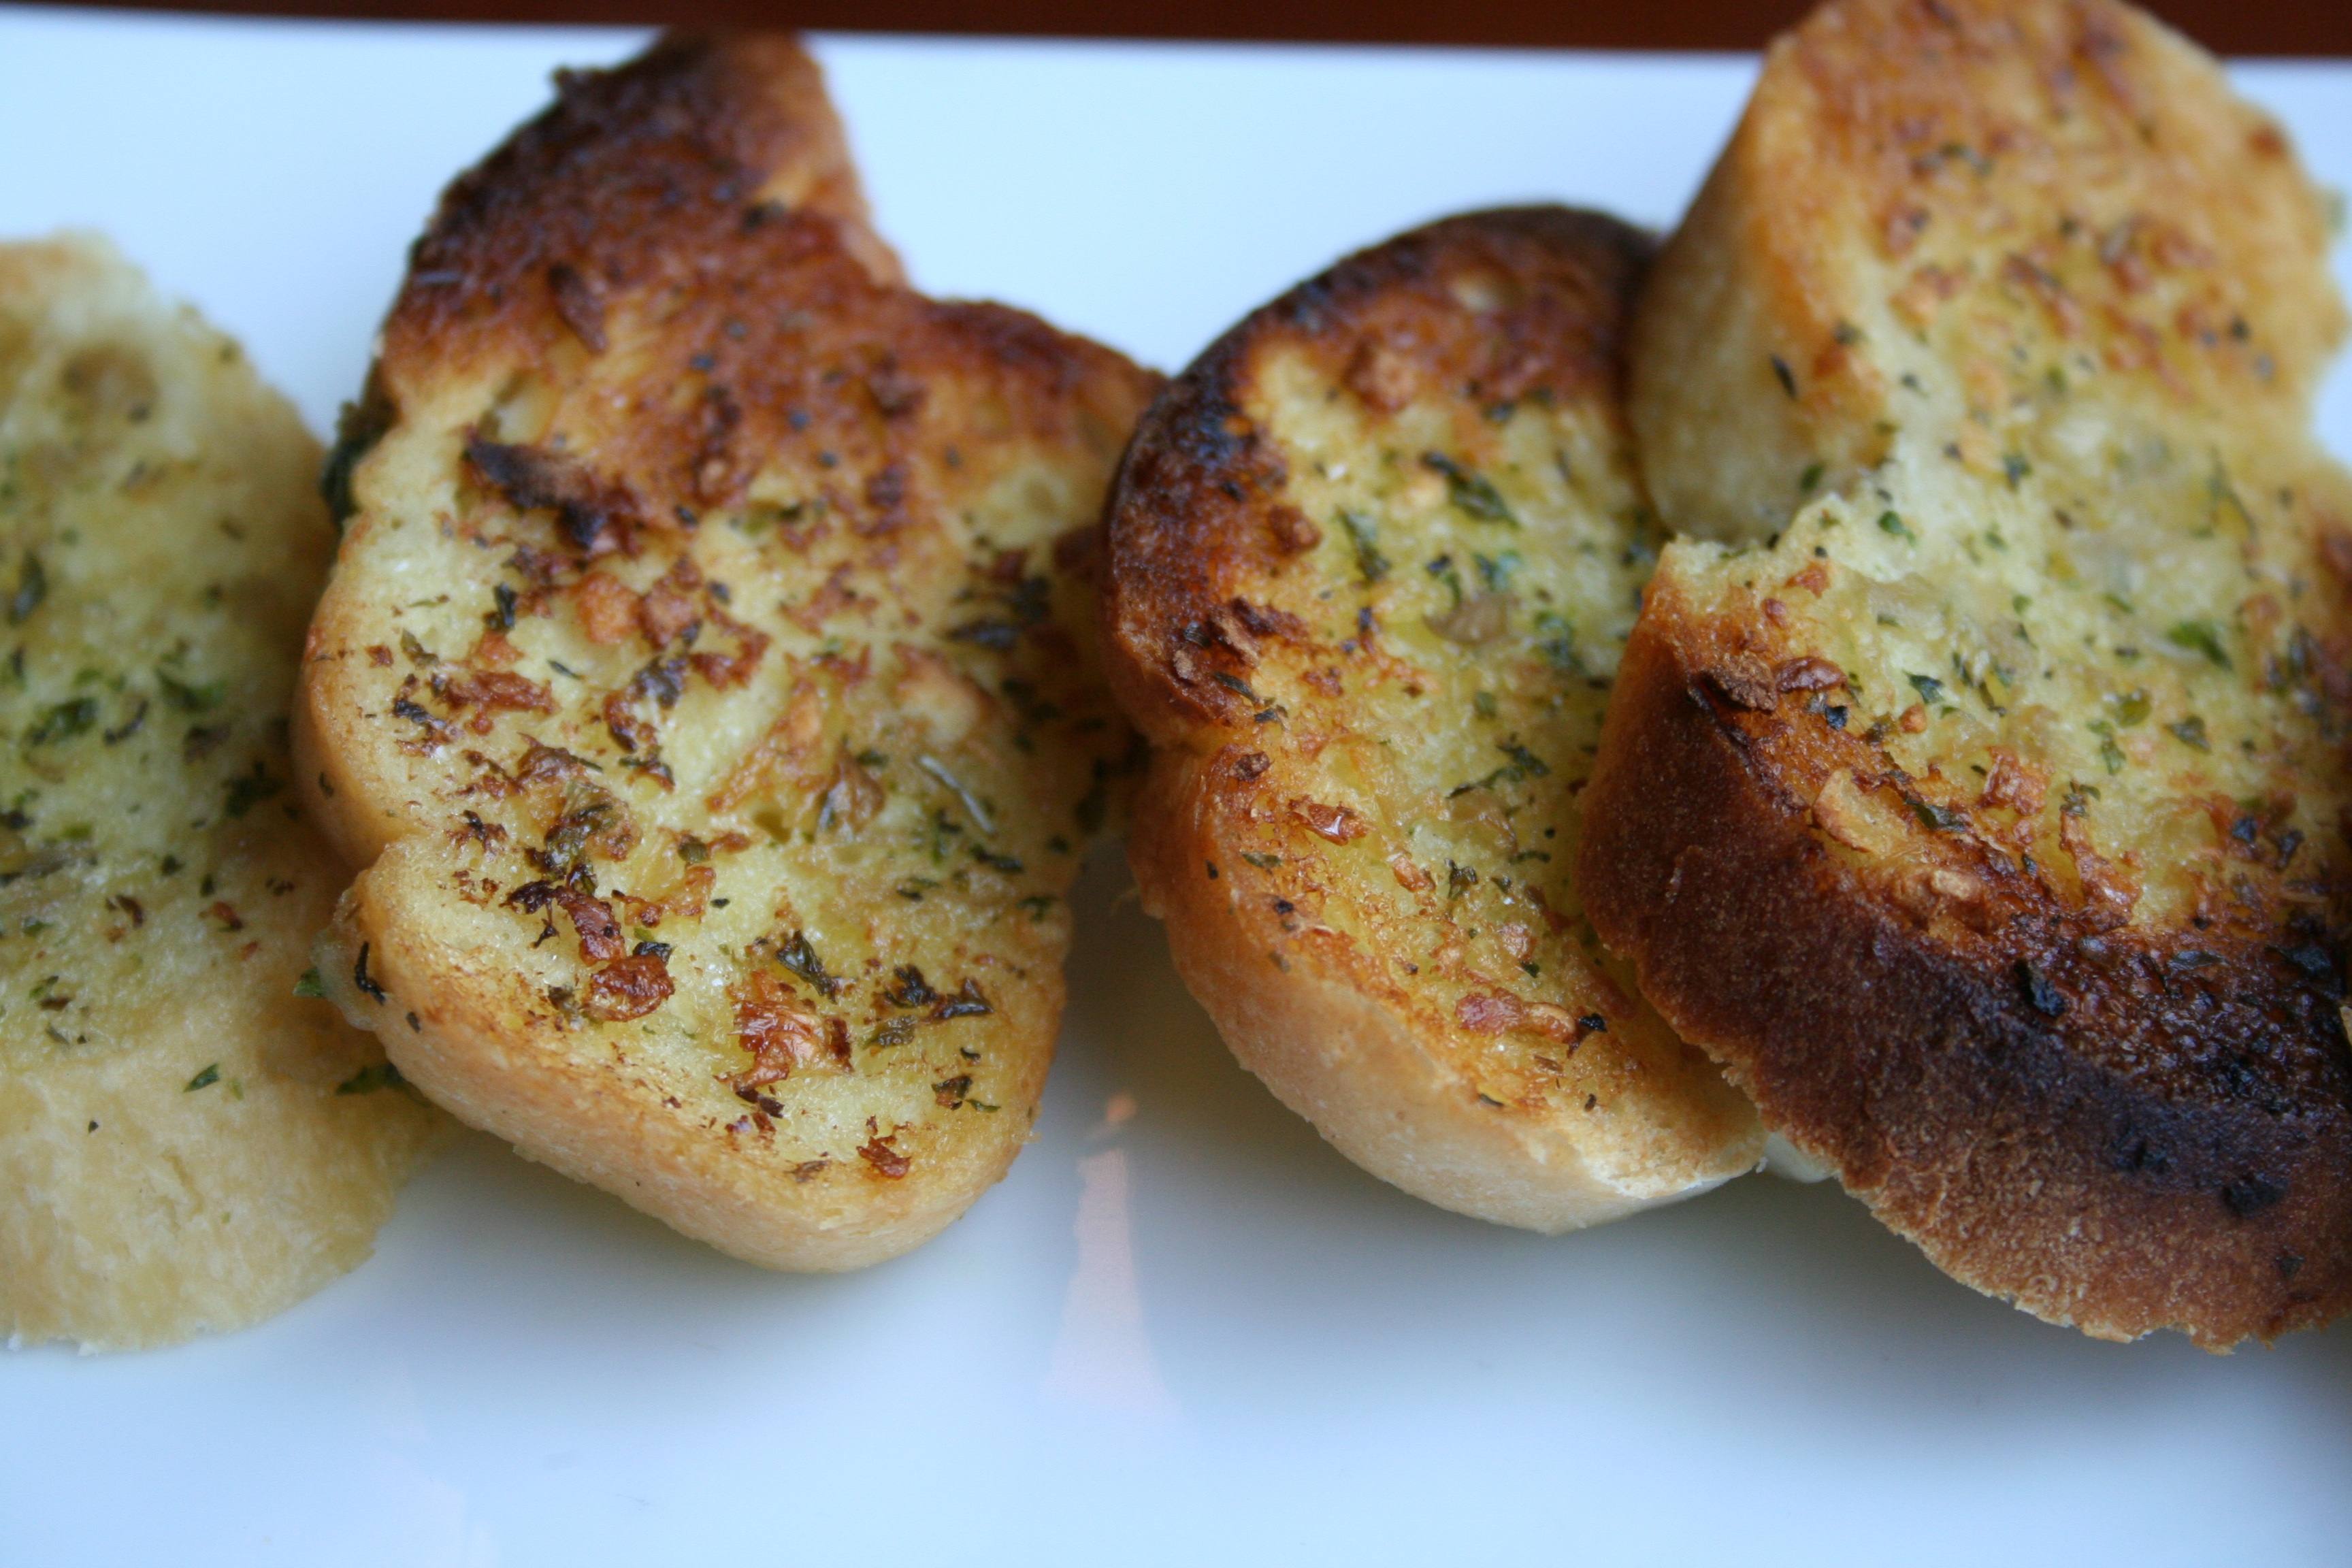
dish, meal, food, garlic, produce, vegetable, breakfast, cuisine, delicious, bread, vegetarian food, baked goods, arancini, garlic bread, croquette, fried food, frikadeller